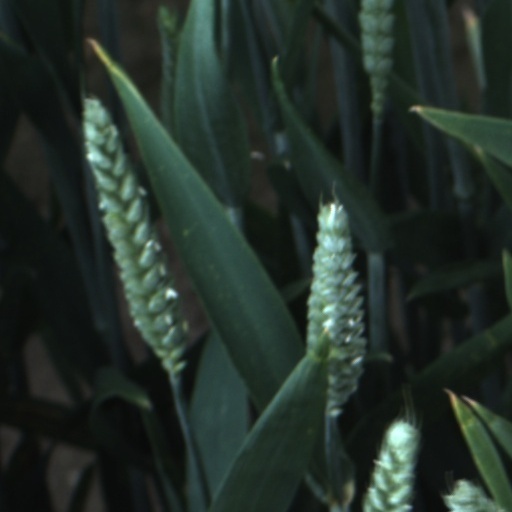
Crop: wheat